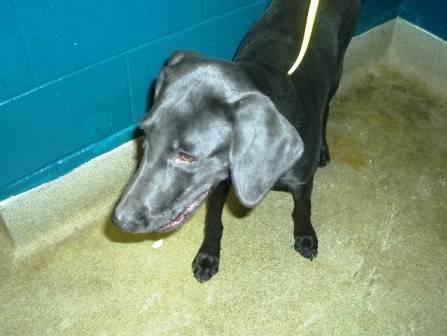
dog